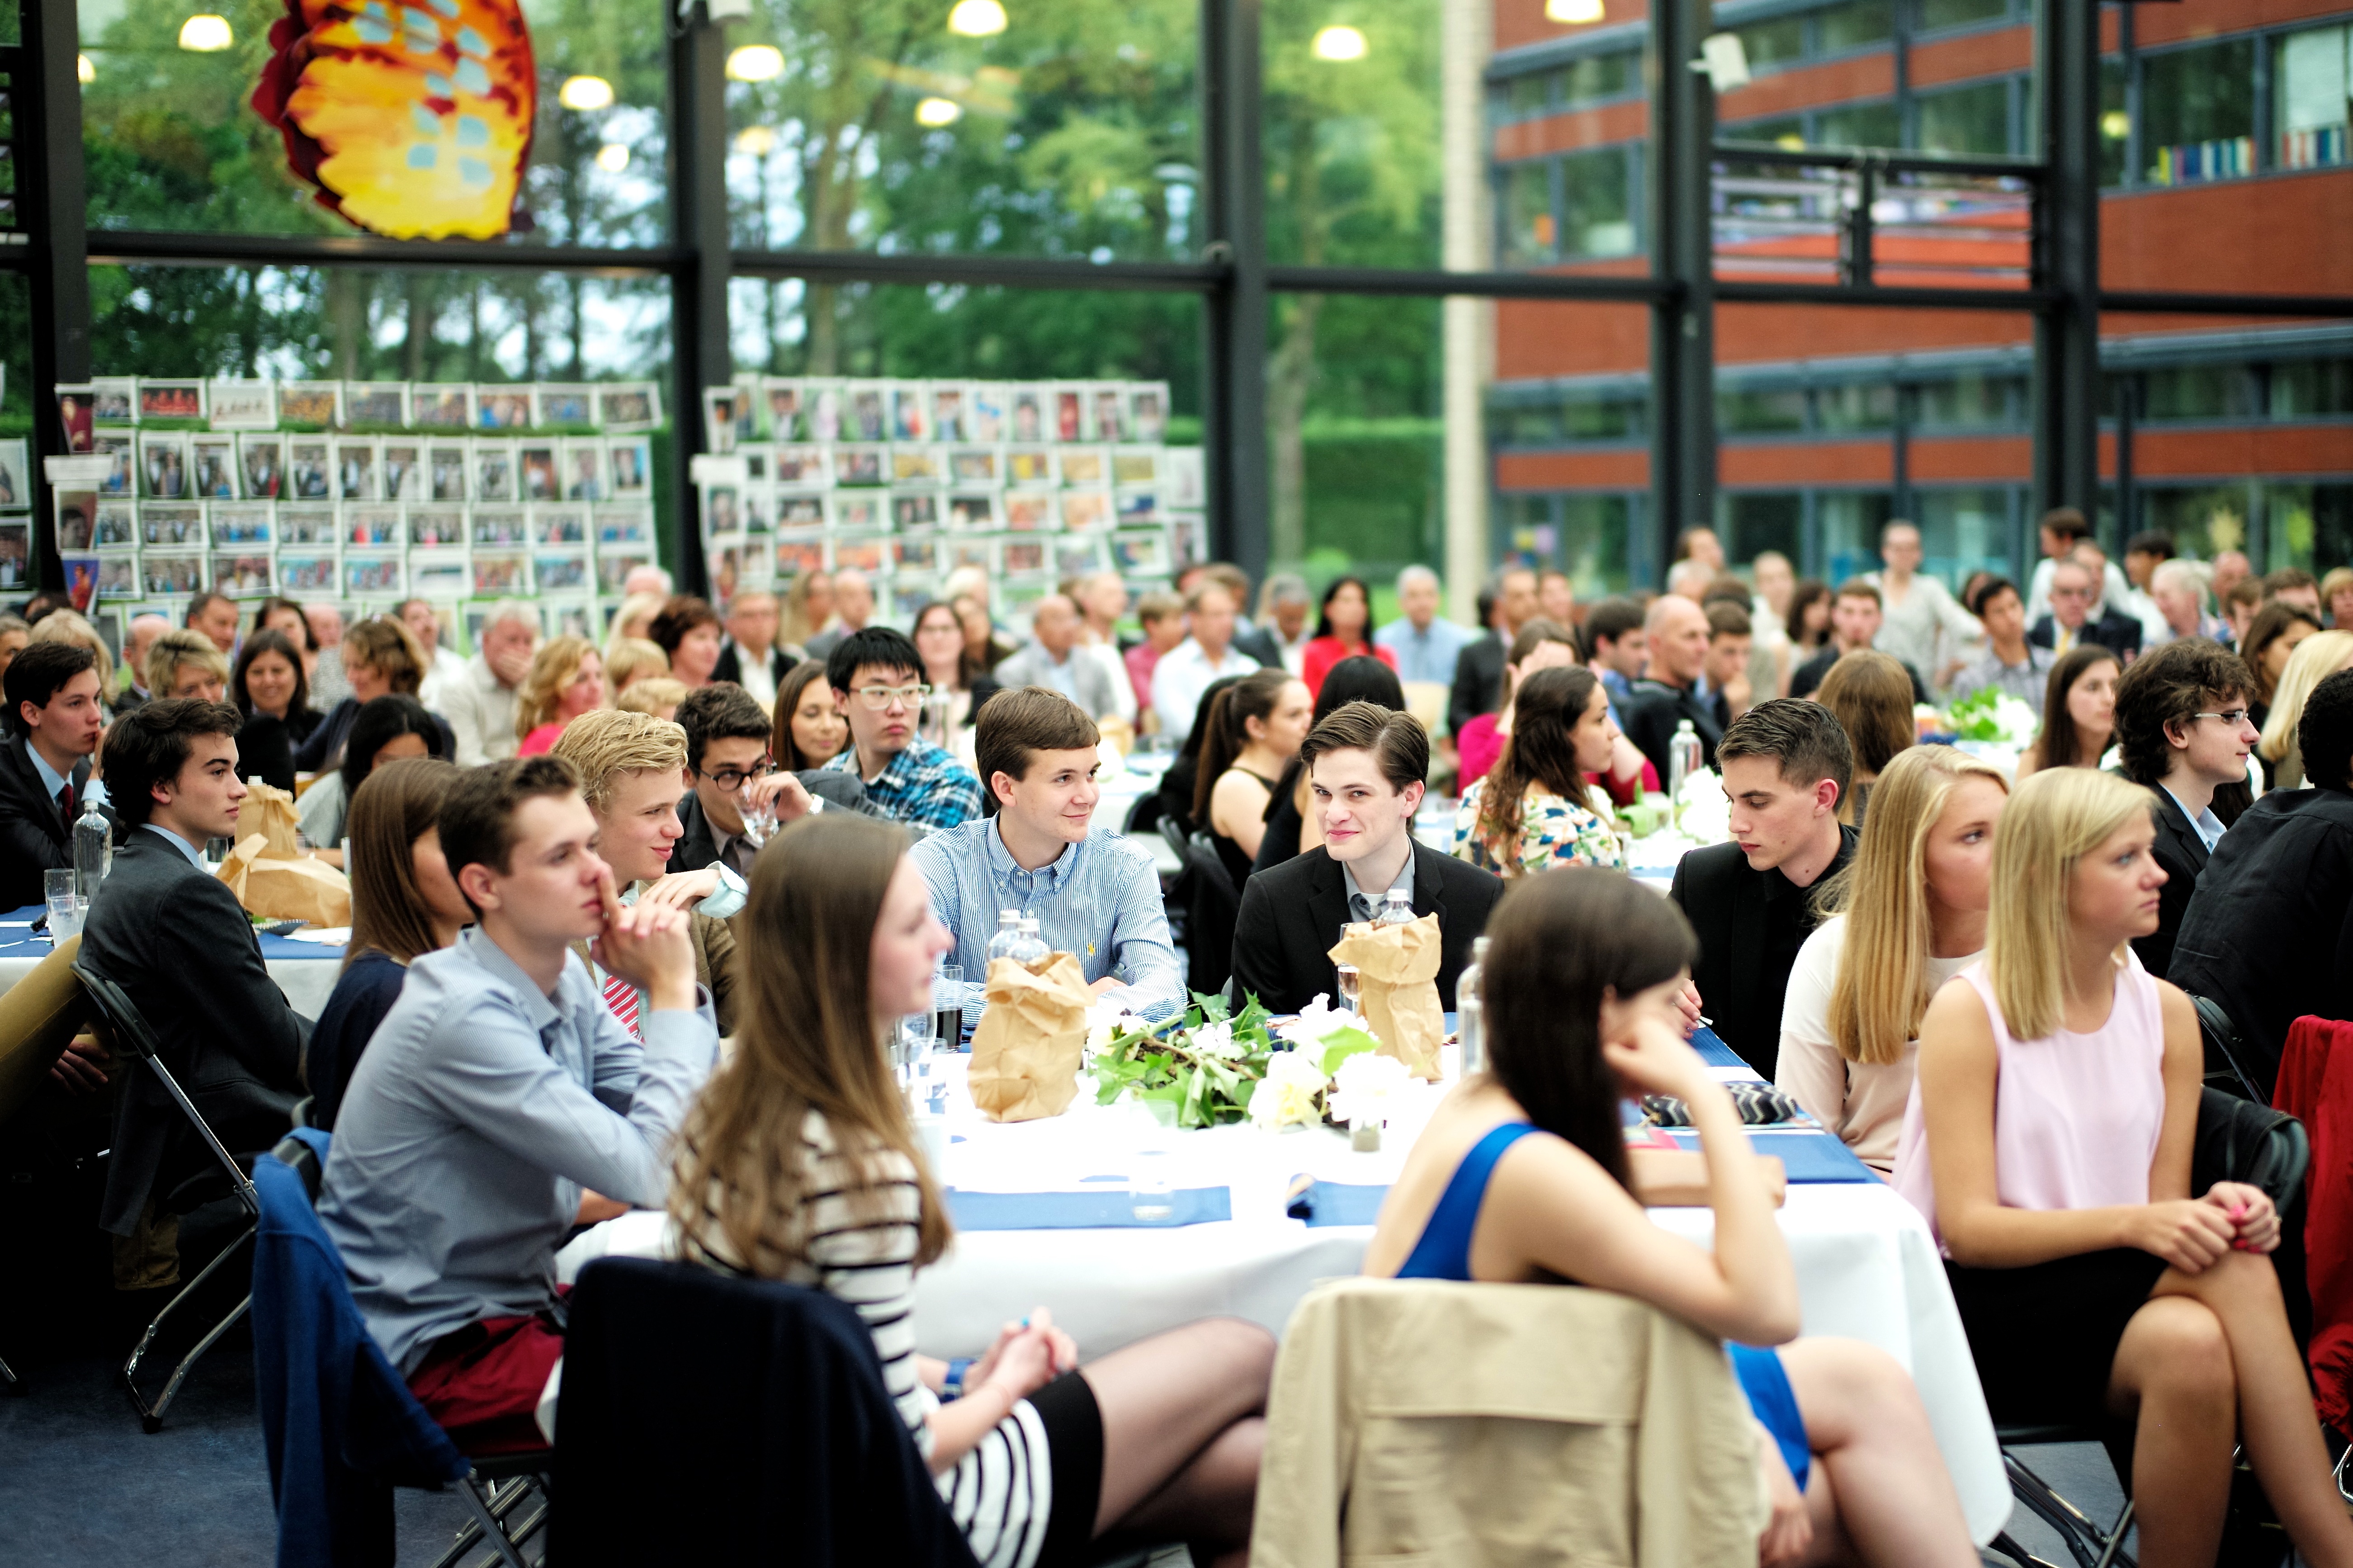
audience, europe, meal, high, ash, wedding, lunch, tip, ceremony, hague, m, american, f14, students, dinner, 50, school, leica, 240, summilux, graduation, typ, diploma, graduates, capandgown, rehearsal dinner